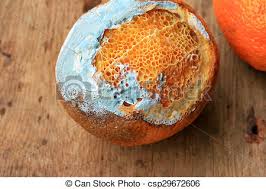
Waste category: biological